Group 7 element

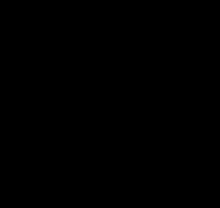
Technetium (99mTc) sestamibi ("Cardiolite") is widely used for imaging of the heart.

Technetium forms a variety of coordination complexes with organic ligands. Many have been well-investigated because of their relevance to nuclear medicine.